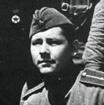
Age: 48